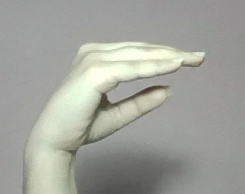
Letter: jeem